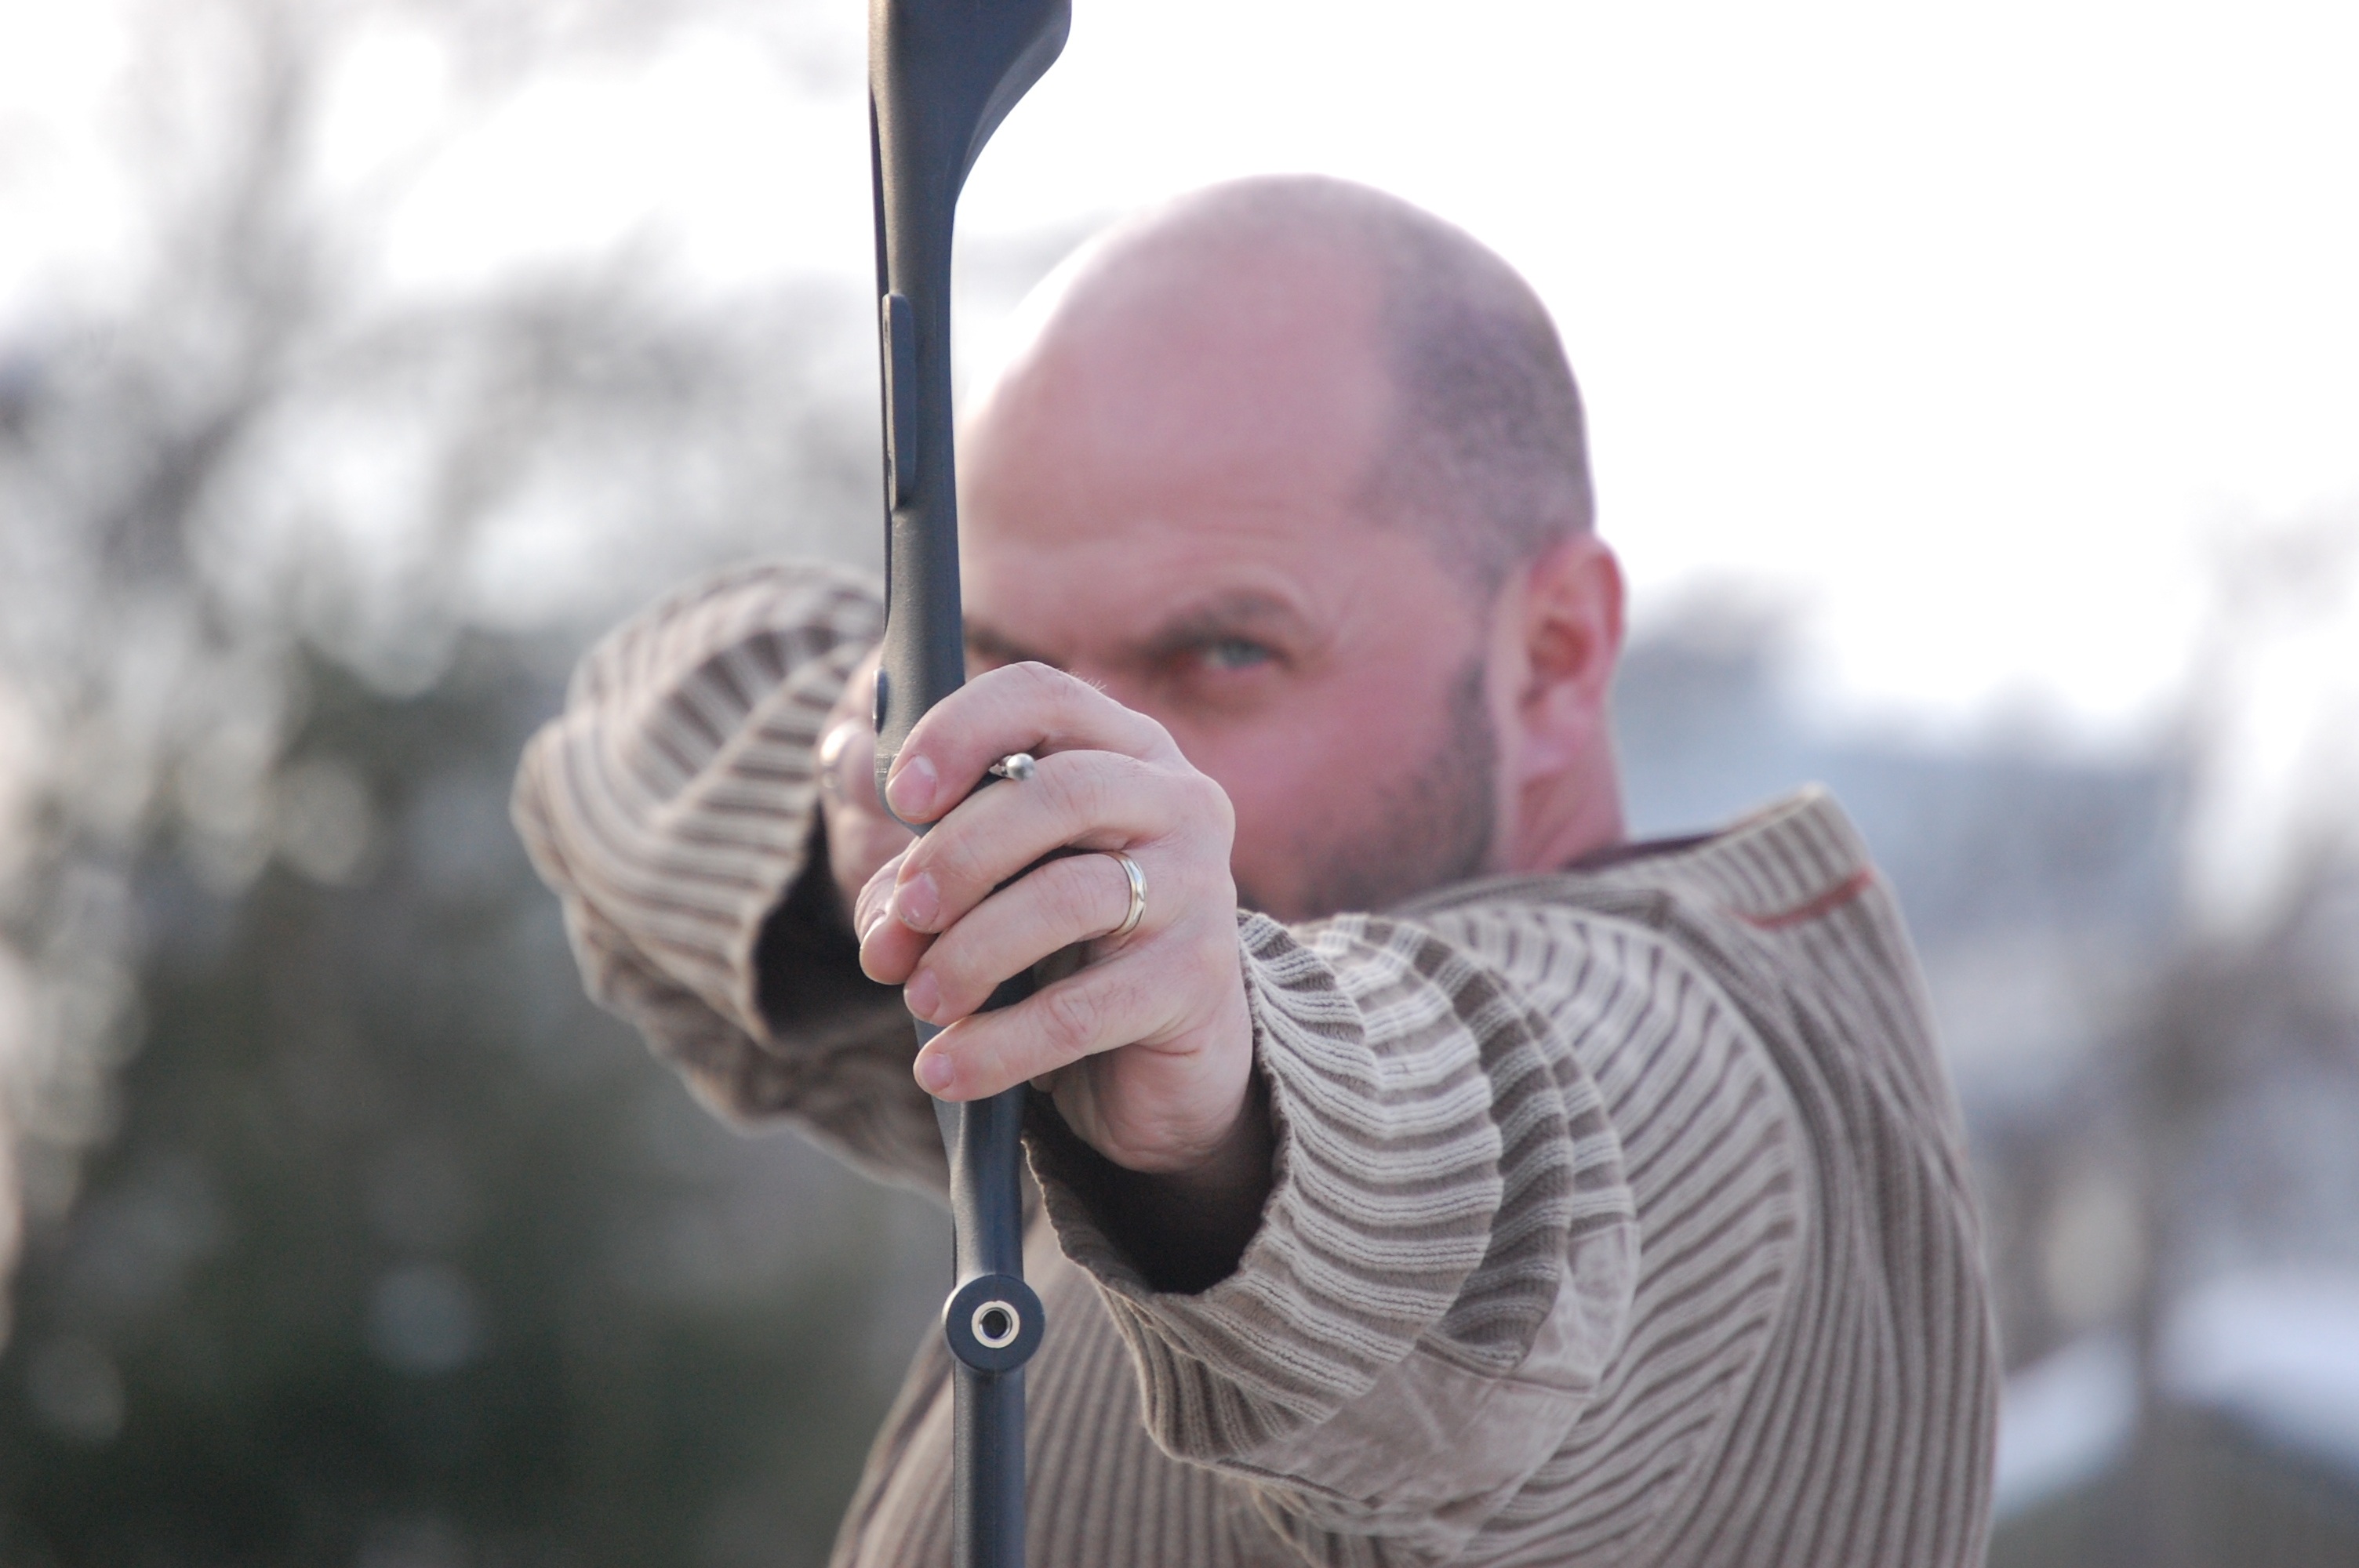
man, outdoor, person, sport, male, spring, weapon, activity, competition, arrow, singing, bow, hunter, archer, target, aim, bow and arrow